Midway University

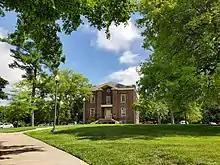
Historic Pinkerton Hall

The Midway athletic teams are called the Eagles. The college is a member of the National Association of Intercollegiate Athletics (NAIA), primarily competing in the River States Conference (RSC) for most of its sports since the 1991–92 academic year; while its men's & women's bowling, men's & women's swimming, men's volleyball and men's wrestling teams compete in the Mid-South Conference (MSC). Formerly a women's institution, men's sports were added into the Eagles' athletic program since the 2016–17 academic year.